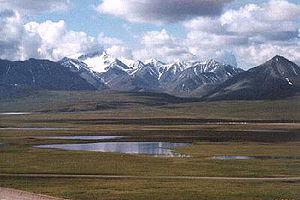
La chaîne Brooks est une chaîne de montagne s'étirant d'ouest en est, de l'Alaska au territoire canadien du Yukon, sur plus de 1 100 km. Elle culmine à 2 736 m d'altitude au mont Isto. Sa formation remonte à 126 millions d'années.